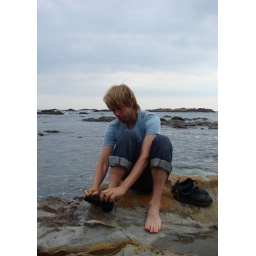
sock boy by ocean